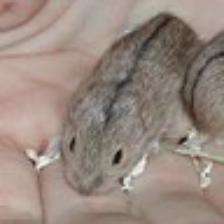
Label: NonHuman